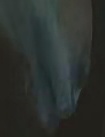
Face region: mouth_nostrils (mouth_chin_nostrils_and_profile)
Pain indicator: not_present